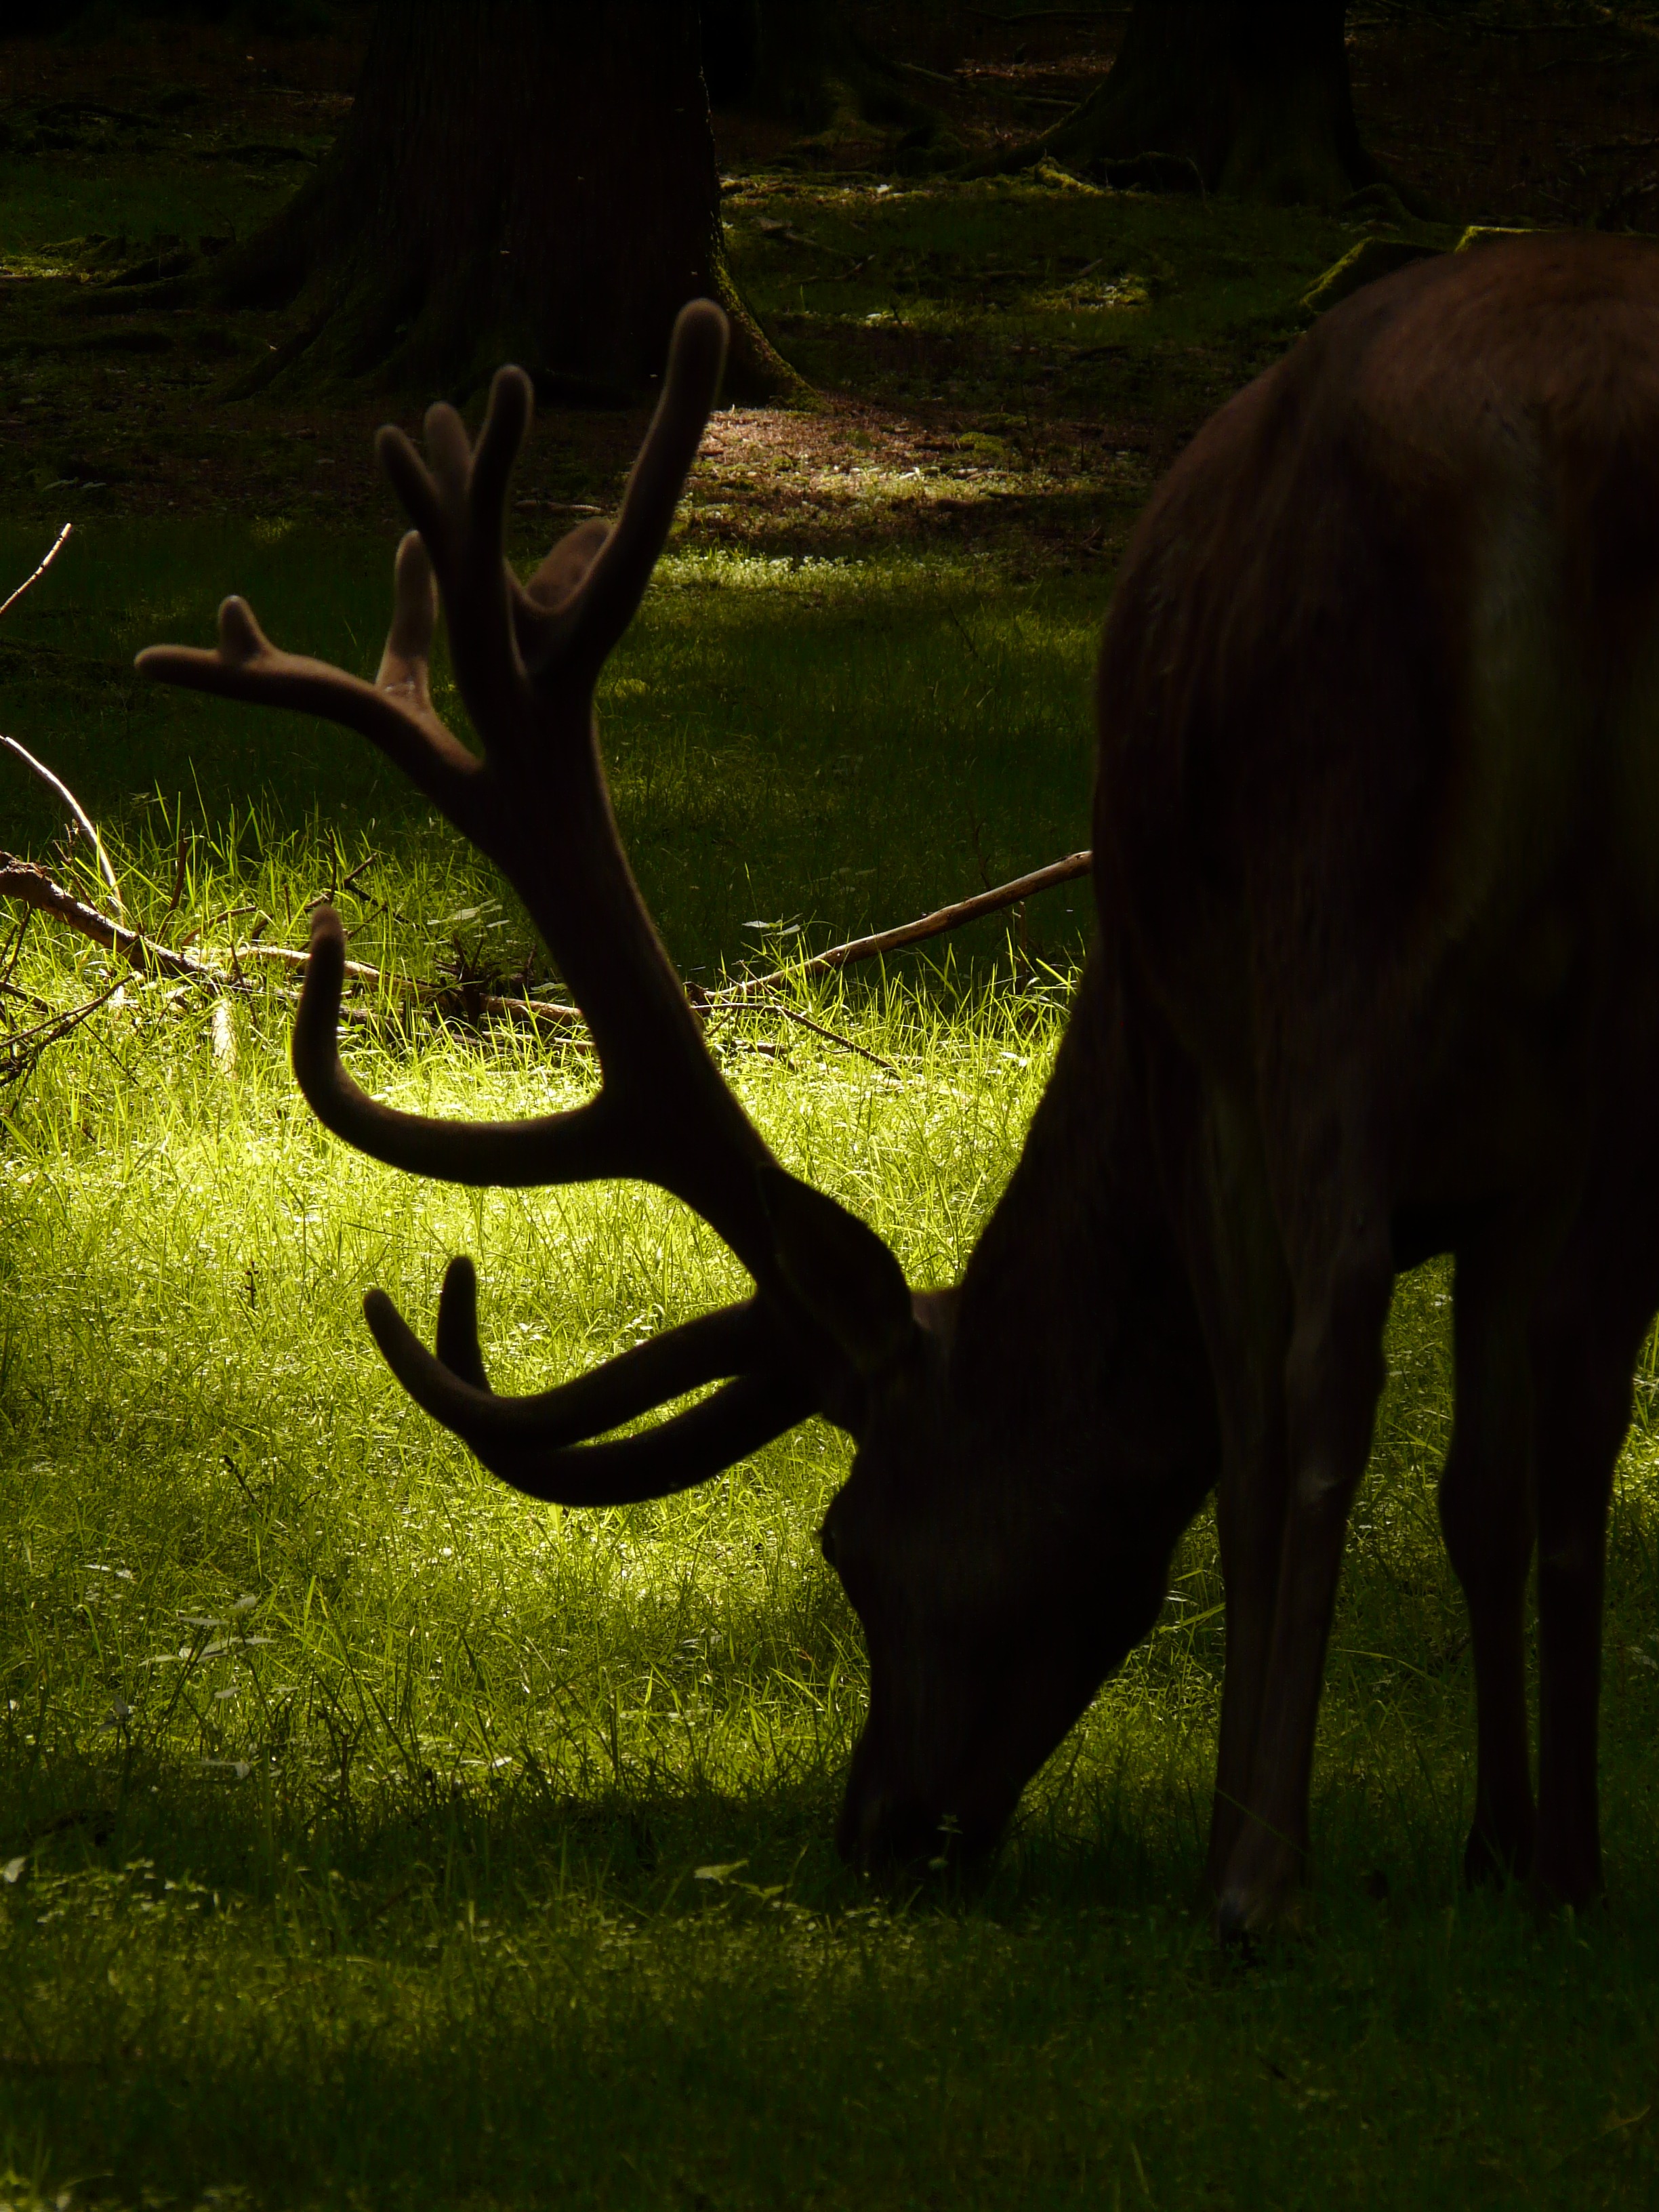
tree, nature, forest, grass, branch, meadow, leaf, flower, animal, wildlife, deer, food, green, mammal, darkness, fauna, antler, graze, habitat, hirsch, cervidae, paarhufer, artiodactyla, red deer, antler carrier, real deer, cervus elaphus, cattle like mammal